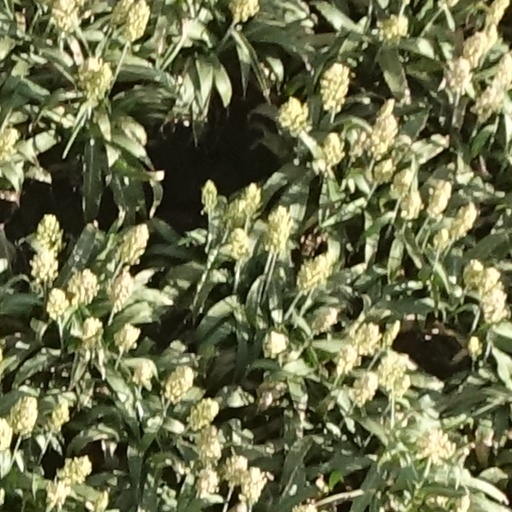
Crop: sorghum